Tornado outbreak of April 9–11, 2009

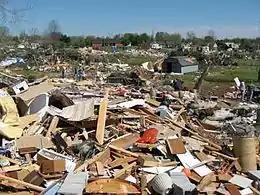
Damage from the EF4 Murfreesboro tornado

The tornado outbreak of April 9–11, 2009 was a tornado outbreak that affected large portions of the Southern United States on April 9–11, 2009. At least 5 people were killed by tornadoes including three in Mena, Arkansas and two in Murfreesboro, Tennessee just south of Nashville. A total of 85 tornadoes were confirmed over the two days. Three people were killed in Texas due to wildfires caused by strong winds stemming from the same storm system. This event is sometimes referred to as the Good Friday tornado outbreak of 2009.